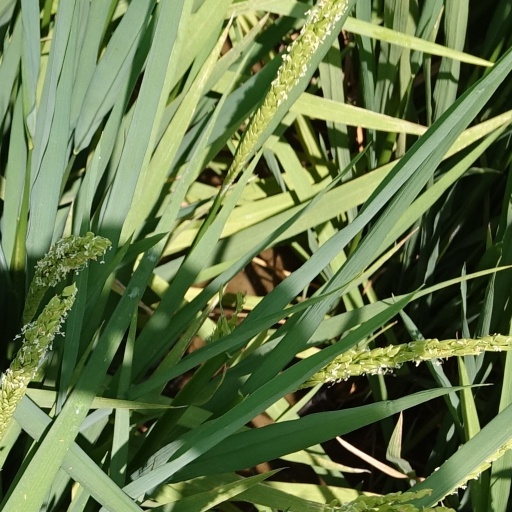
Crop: rice